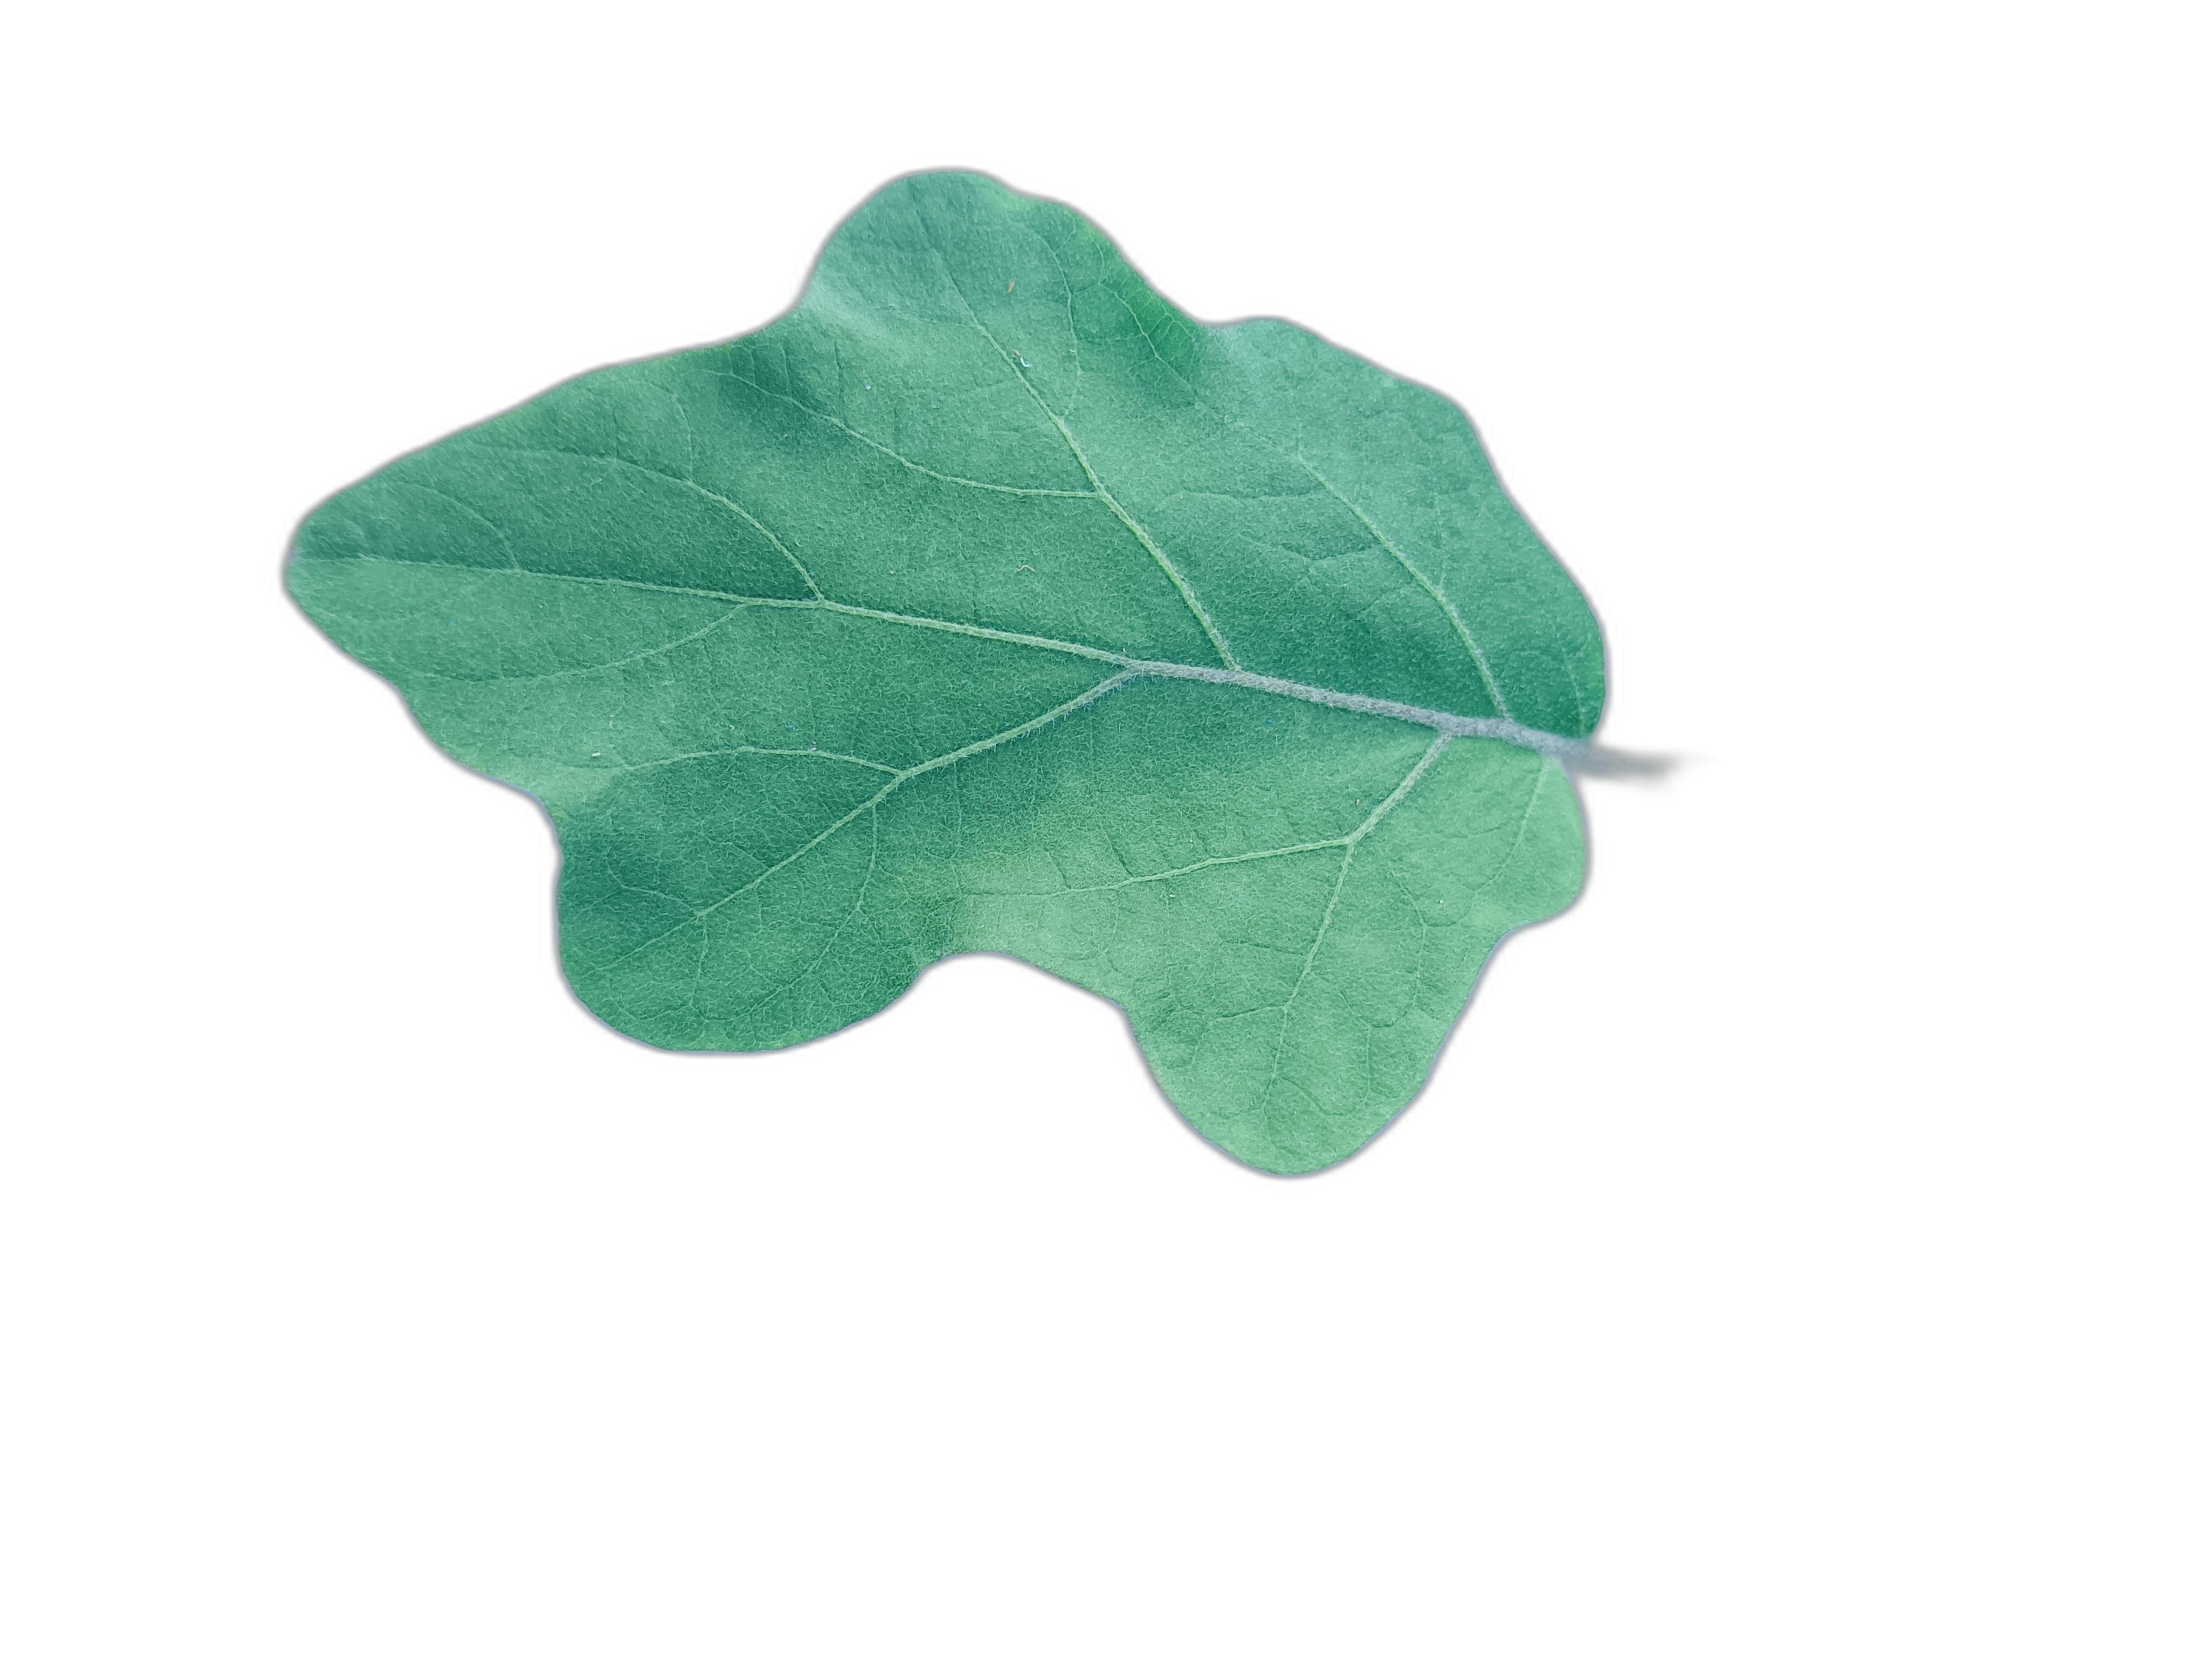
Label: Healthy Leaf